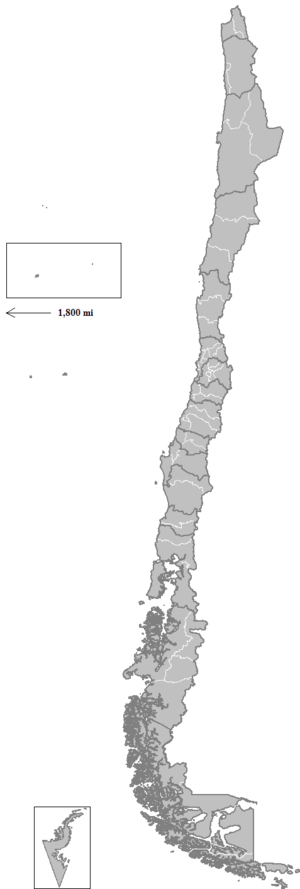
Chiles provinser / Provinser
Chiles provinser
En provins er den næststørste administrative opdeling i Chile efter region. Hver region er inddelt i provinser. Chile har 54 provinser i alt. Hver provins er styret af en guvernør udpeget af præsidenten. Provinserne er også delt i kommuner, hvilket der samlet set findes 346 af i Chile.